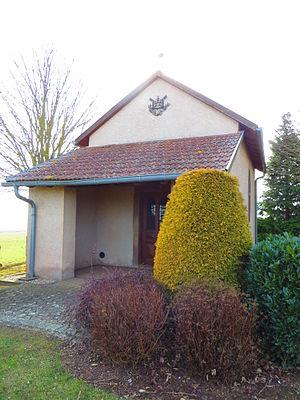
Buhl Lorraine chapelle paul pierre
Buhl-Lorraine, usuellement appelée Buhl, est une commune française située dans le département de la Moselle, en région Grand Est.